Puberty (Munch)

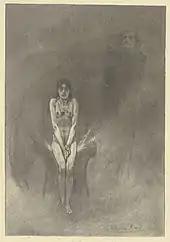
Félicien Rops, "Le Plus Bel Amour De Don Juan" ["Don Juan's Greatest Love"], etching, 1882.

Whenever he was questioned on the subject, Munch maintained he had not been influenced by the work of the Belgium artist and illustrator Félicien Rops, specifically the etching "Le Plus Bel Amour De Don Juan" ["Don Juan's Greatest Love"], published as an illustration in the second edition of Jules Amédée Barbey d’Aurevilly's book Les Diaboliques in 1882 (based on an earlier 1879 pencil drawing).) However, art critics and historians have consistently noted the similarities; beginning with Przybyszewski (1894) the first publication ever devoted to Munch. Munch claimed the ca. 1894-95 painting was a copy of an earlier painting he first made in 1885 or 1886 and "that this earlier version had been lost in a studio fire". In the late 1880s and into the mid-1890s, Munch, in his mid-twenties, had begun to create his series of "Puberty" pieces. At this time Munch had already established himself as a notable artist in Berlin. During this period of his life Munch often found residence in Berlin, where his newfound fame and circle of friends were. His new group of friends are attributed for helping push Munch further into his sexually depressed state of mind. Munch allowed this sexual depression to seep into "Puberty" and like other works he created later this piece was created with symbolism reflecting feelings which continued growing increasingly within the next ten years. This state of sexual depression is one that not only his circle of friends shared with him, but that the psychological scholars had also been curious about having just written the first research on the stages and occurrences of puberty in young adults.